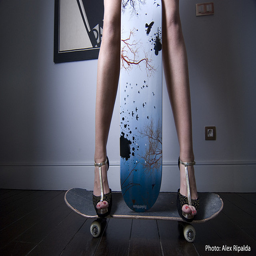
A pair of legs in high heels standing on a skateboard.
A woman standing on a skateboard in high heels, another board between her legs.
a woman standing on a skateboard while holding onto a snowboard
Woman in heels standing on a skateboard while holding another
A woman stands on a skateboard in high heels while holding another.